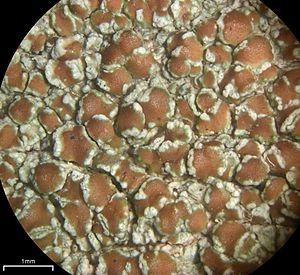
Lecanora est un genre de lichens de la famille des Lecanoraceae.